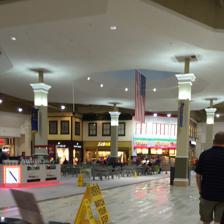
Building: Sangertown Square
Country: United States of America
Year built: 1980
Shopping mall in New York State, U.S. This article may incorporate text from a large language model . It may include hallucinated information or fictitious references . Copyright violations or claims lacking verification should be removed . Additional guidance is available on the associated project page . ( January 2025 ) Sangertown Square Mall interior Opening date July 1980 Owner The Pyramid Companies No. of stores and services 50 No. of anchor tenants 4 Total retail floor area 869,758 sq ft (80,803 m 2 ) No. of floors 1 Website www .sangertown .com Sangertown Square is a shopping mall located in New Hartford, New York between New York State Route 5 and New York State Route 8 near Utica, New York . Sangertown Square is a single-story mall, and comprises 869,758 sq ft (80,803 m 2 ) of leasable retail space. The mall was built in 1980 and has a central food court and 50 storefronts. Its anchor stores are the traditional retailers Boscov's and Target . History The mall opened in July 1980 with Hess's , JCPenney , and Sears as its anchor stores. Other stores in the mall at its opening included Radio Shack , General Nutrition Center , Endicott Johnson , Liberty Travel , and Waldenbooks . Hess's became Pittsburgh, Pennsylvania -based Kaufmann's in 1994. Bradlees shuttered around 2001 and was razed and replaced with a Target store by 2002. Kaufmann's became a Macy's in September 2006. In 2009, Circuit City shuttered, with the space replaced by a HomeGoods . In September 2012, DSW opened as a junior anchor within the shopping concourse. In 2014, a two-year refresh modernizing Sangertown Square was announced which included new seating, decorative lighting, new tile, exterior entrances, and an improved landscape. In 2015, it was announced Boscov's would replace Sears, as part of an ongoing decision to phase out its traditional brick-and-mortar format. The beginning of the 2020s saw several traditional department store retailers update their brick-and-mortar formats after being encroached upon to a degree by several digital retailers in recent years. On January 6, 2021, Macy's , which also retains several much larger outposts over by Albany and Syracuse , announced it was closing. This left the mall with only two anchor stores: Target and Boscov's . By October 2022, Sangertown Square has announced several new additions, including , , , and axe throwing at PiNZ social. Former stores Hess's (closed 1994) Bradlees (closed ~2001) Kaufmann's (closed 2006) Circuit City (closed 2009) Sears (closed June 2015) JCPenney (closed September 2020) Macy's (closed April 2021) Current stores Source American Eagle Ashcroft & Oak Auntie Anne's Banter Bath and Body Works Billy Beez Blue Sox Academy Boscov's Charlotte Russe China Express Claire's Cooperstown Connection CVS Pharmacy Dick's Sporting Goods DSW Earthbound Trading Co. Eternity Famous Footwear Foot Locker FYE Game Craze Hannoush Jewelers Hollister Co. HomeGoods Hot Topic I-Candie's IXpressFix Jawns Over Journeys (opened 2023) Pandora Pinz Radio Zen Roll Roll Ice Cream Royal Jewellers Scentsations ShareNet The Art of Pizza Snipes Sole Solution Spencer's Spirit Halloween Stella Salon Strong Spas Target Torrid Victoria's Secret Yankee Candle Zumiez References